2 Days in the Valley

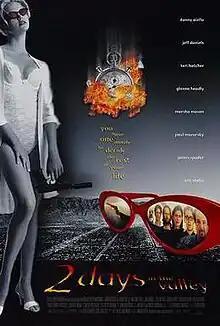
Theatrical release poster

2 Days in the Valley is a 1996 American neo noir crime black comedy film written and directed by John Herzfeld. The film stars Danny Aiello, Greg Cruttwell, Jeff Daniels, Teri Hatcher, Glenne Headly, Peter Horton, Marsha Mason, Paul Mazursky, James Spader, Eric Stoltz, and Charlize Theron. Marketed in the UK as Two Days in the Valley.